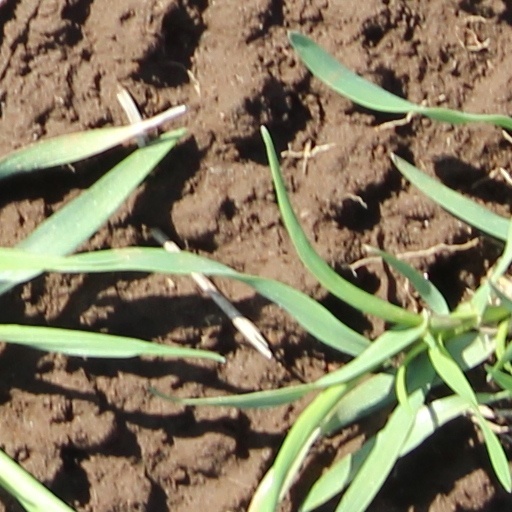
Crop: wheat